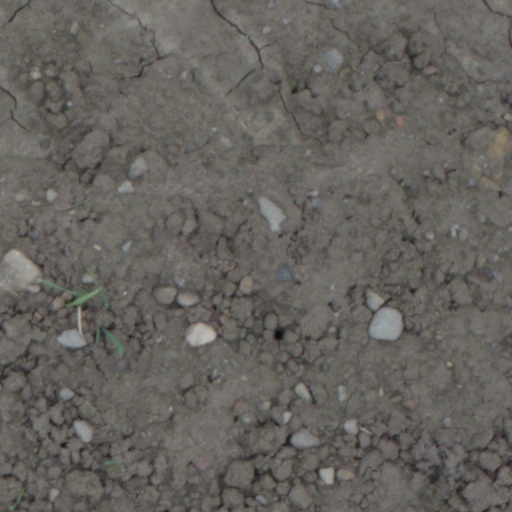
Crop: wheat